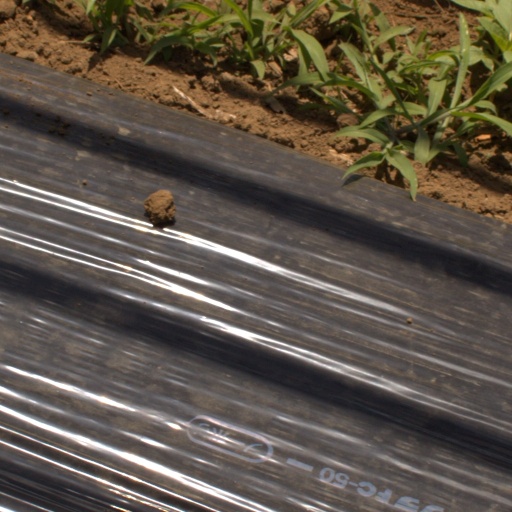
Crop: Jerusalem artichoke